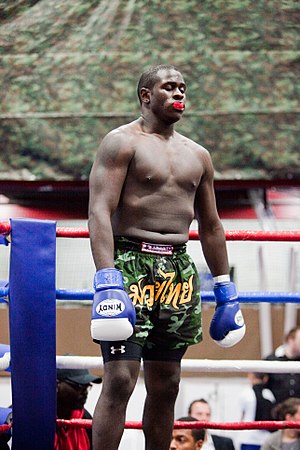
Windy
En thaibokser med boksehandsker fra Windy
Windy er et kampsportsmærke, der producerer produkter til thaiboksning, primært boksehandsker i forskellige udformninger samt sandsække, boksebolde og beskyttelsesudstyr.